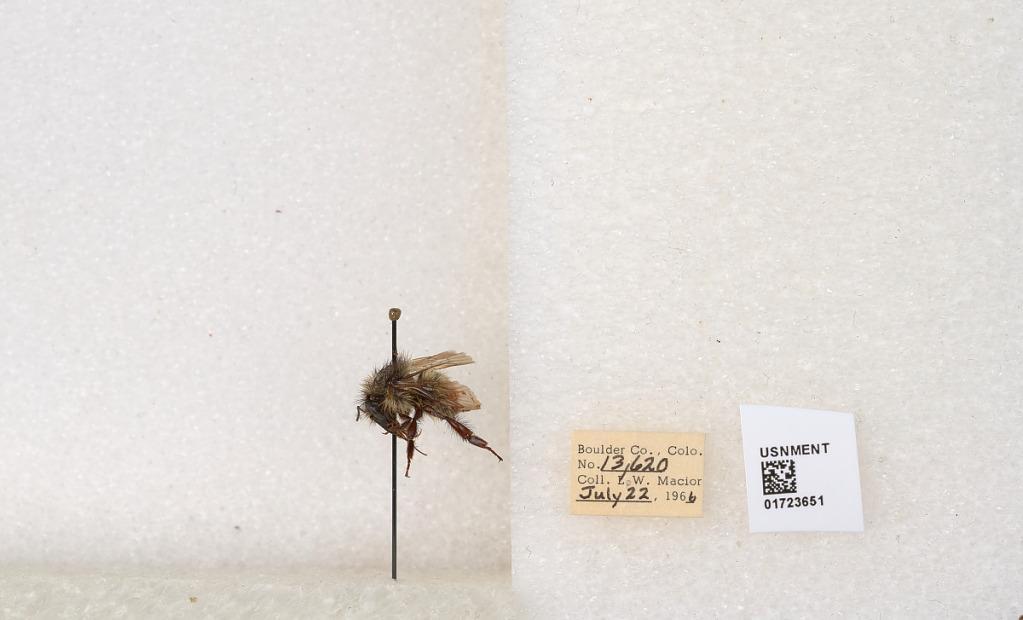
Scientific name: Bombus flavifrons Cresson
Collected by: L. Macior
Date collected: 1966-7-22
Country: United States
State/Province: Colorado
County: Boulder
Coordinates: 40.0925, -105.358